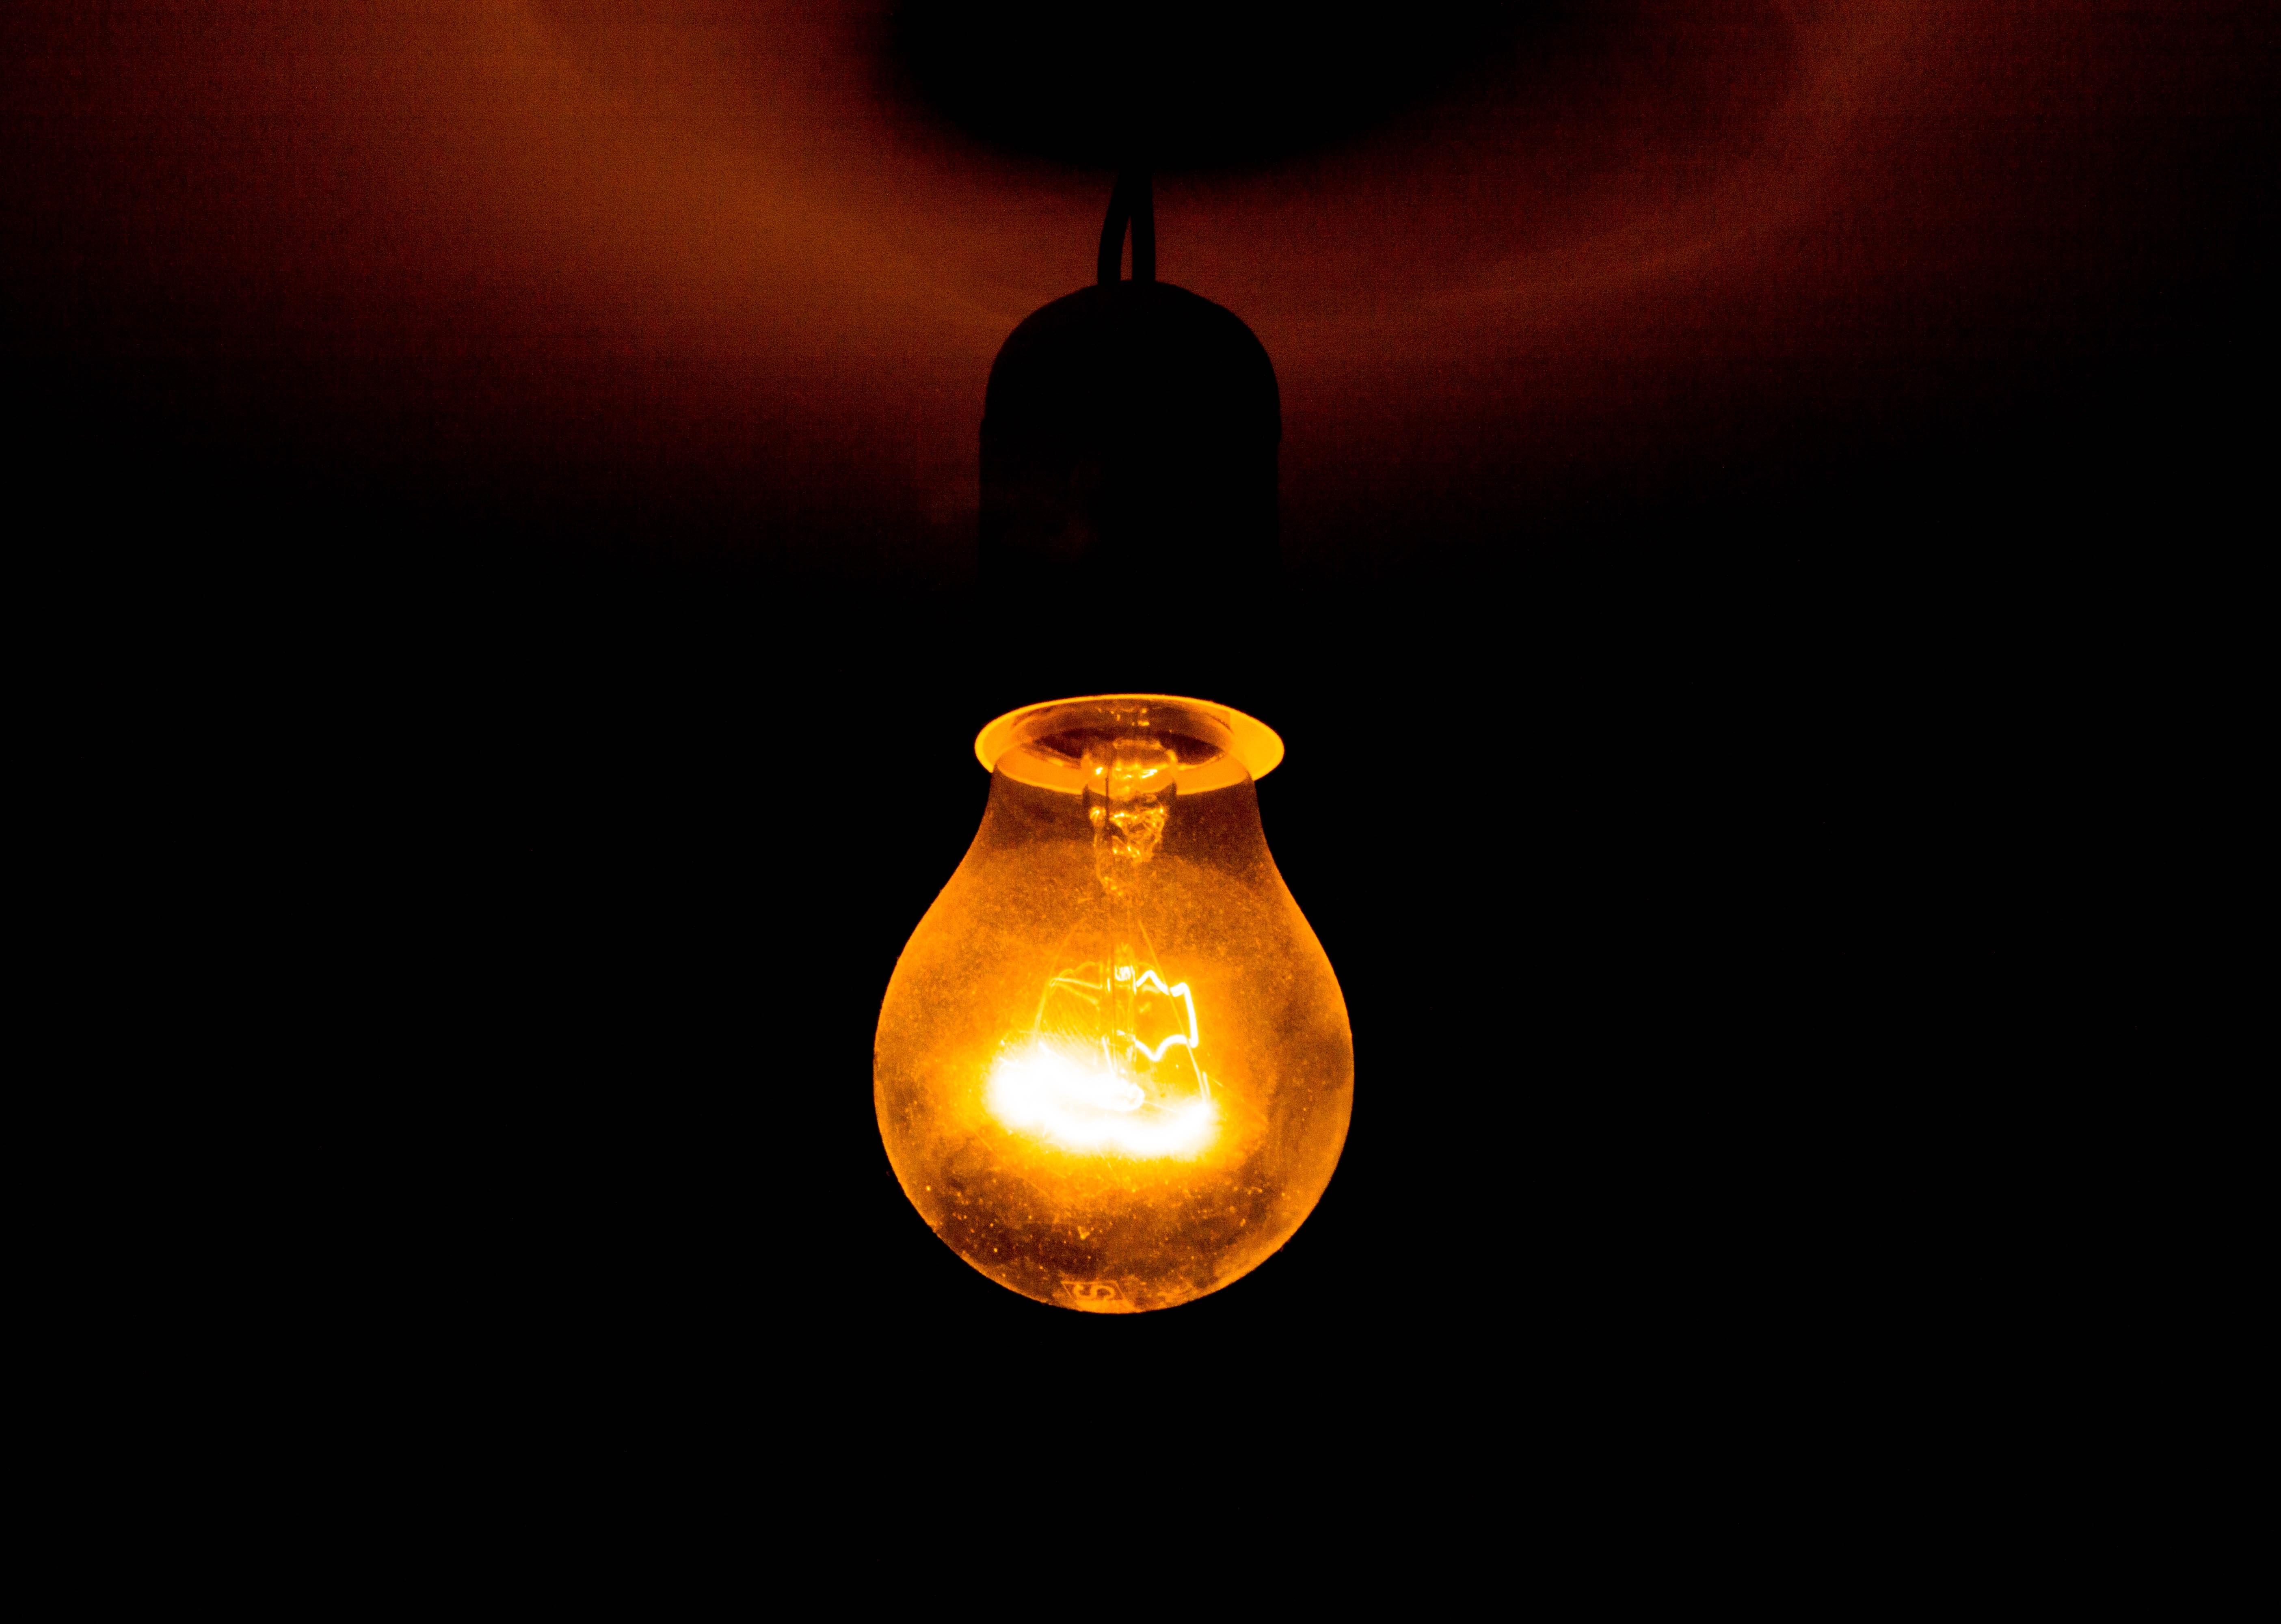
light, glowing, ceiling, flame, darkness, hanging, electricity, light bulb, candle, lighting, energy, light fixture, still life photography, incandescent light bulb